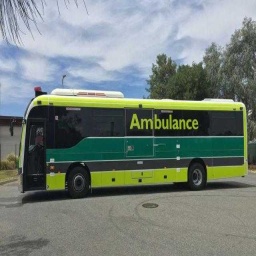
Label: ambulance